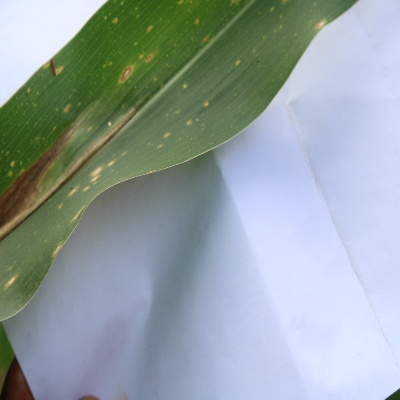
Crop: Maize
Condition: leaf spot